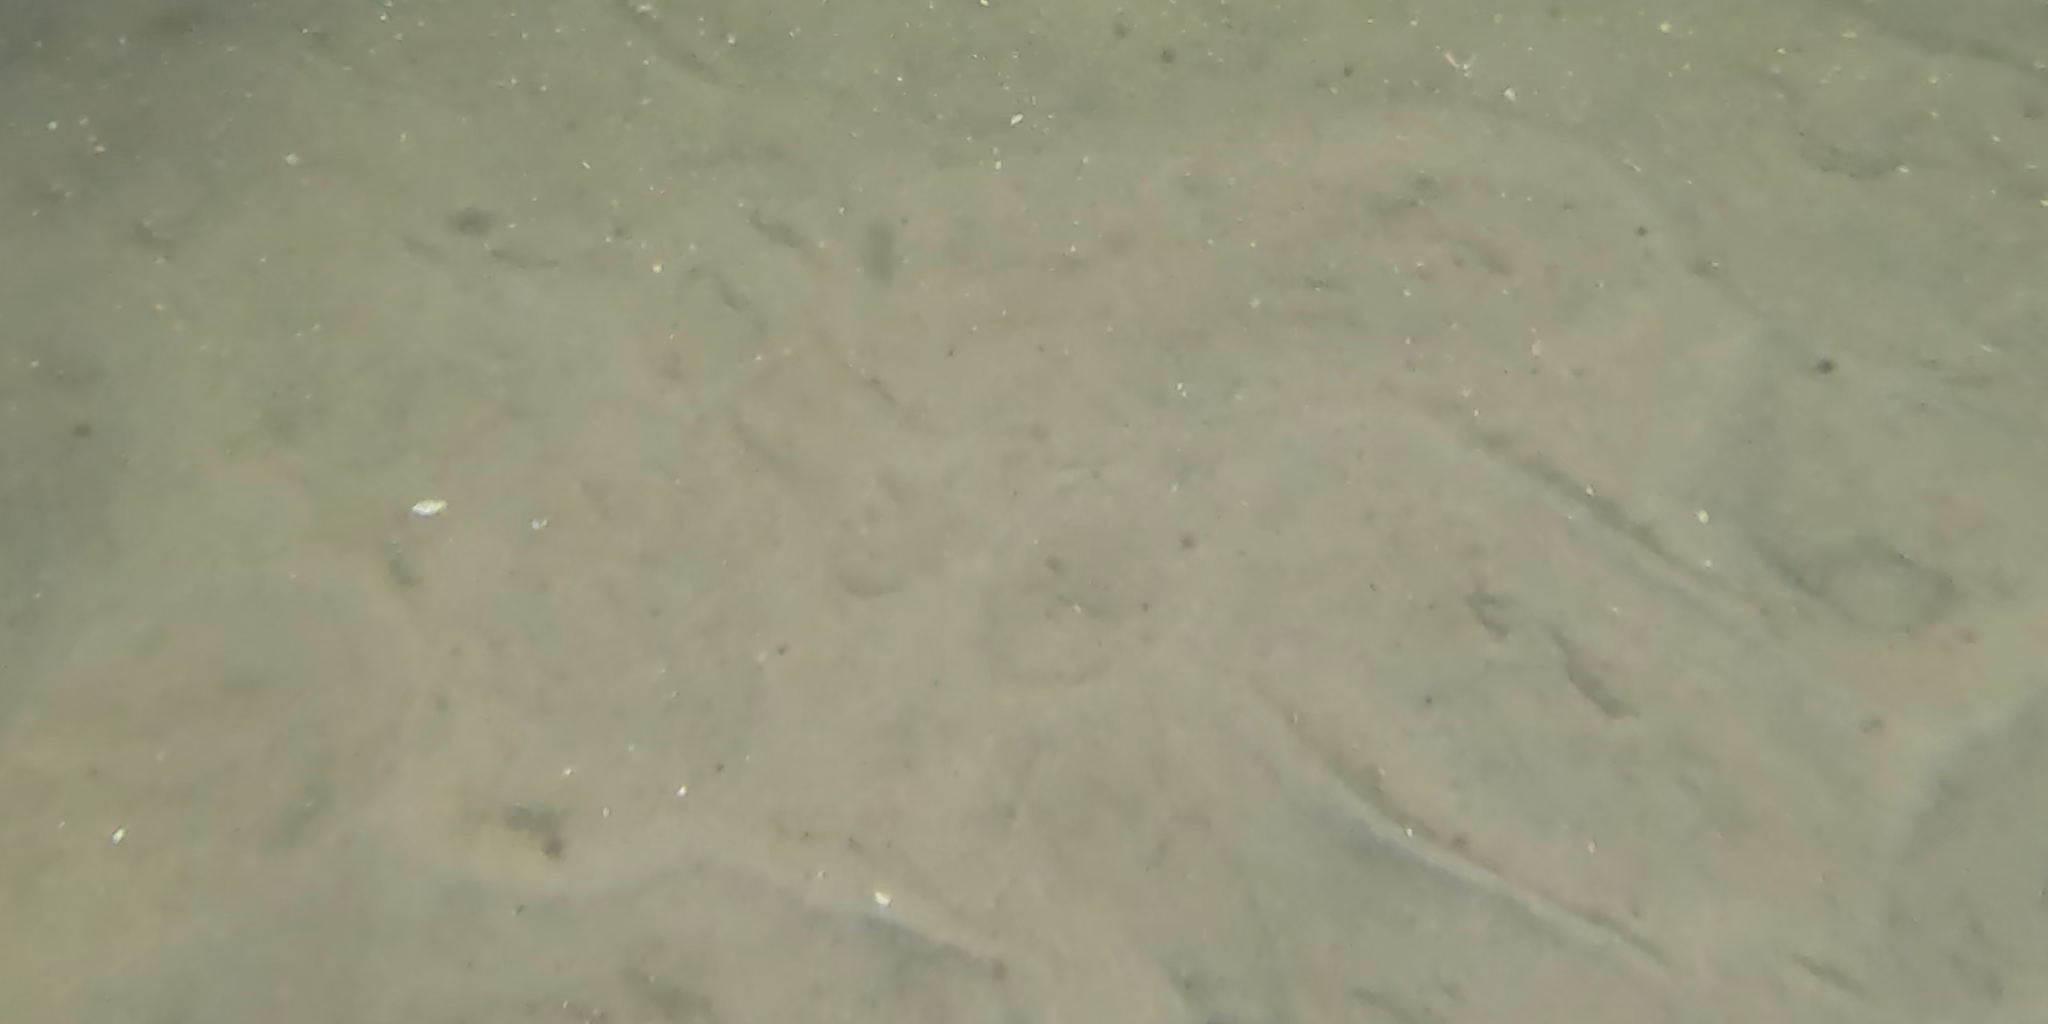
Seabed habitat: sand